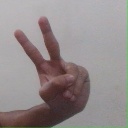
अक्षर: ऐ